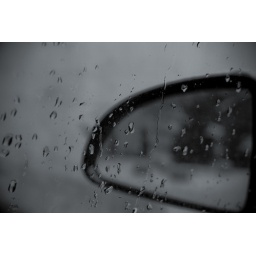
sitting in my car waiting for it to warm up....